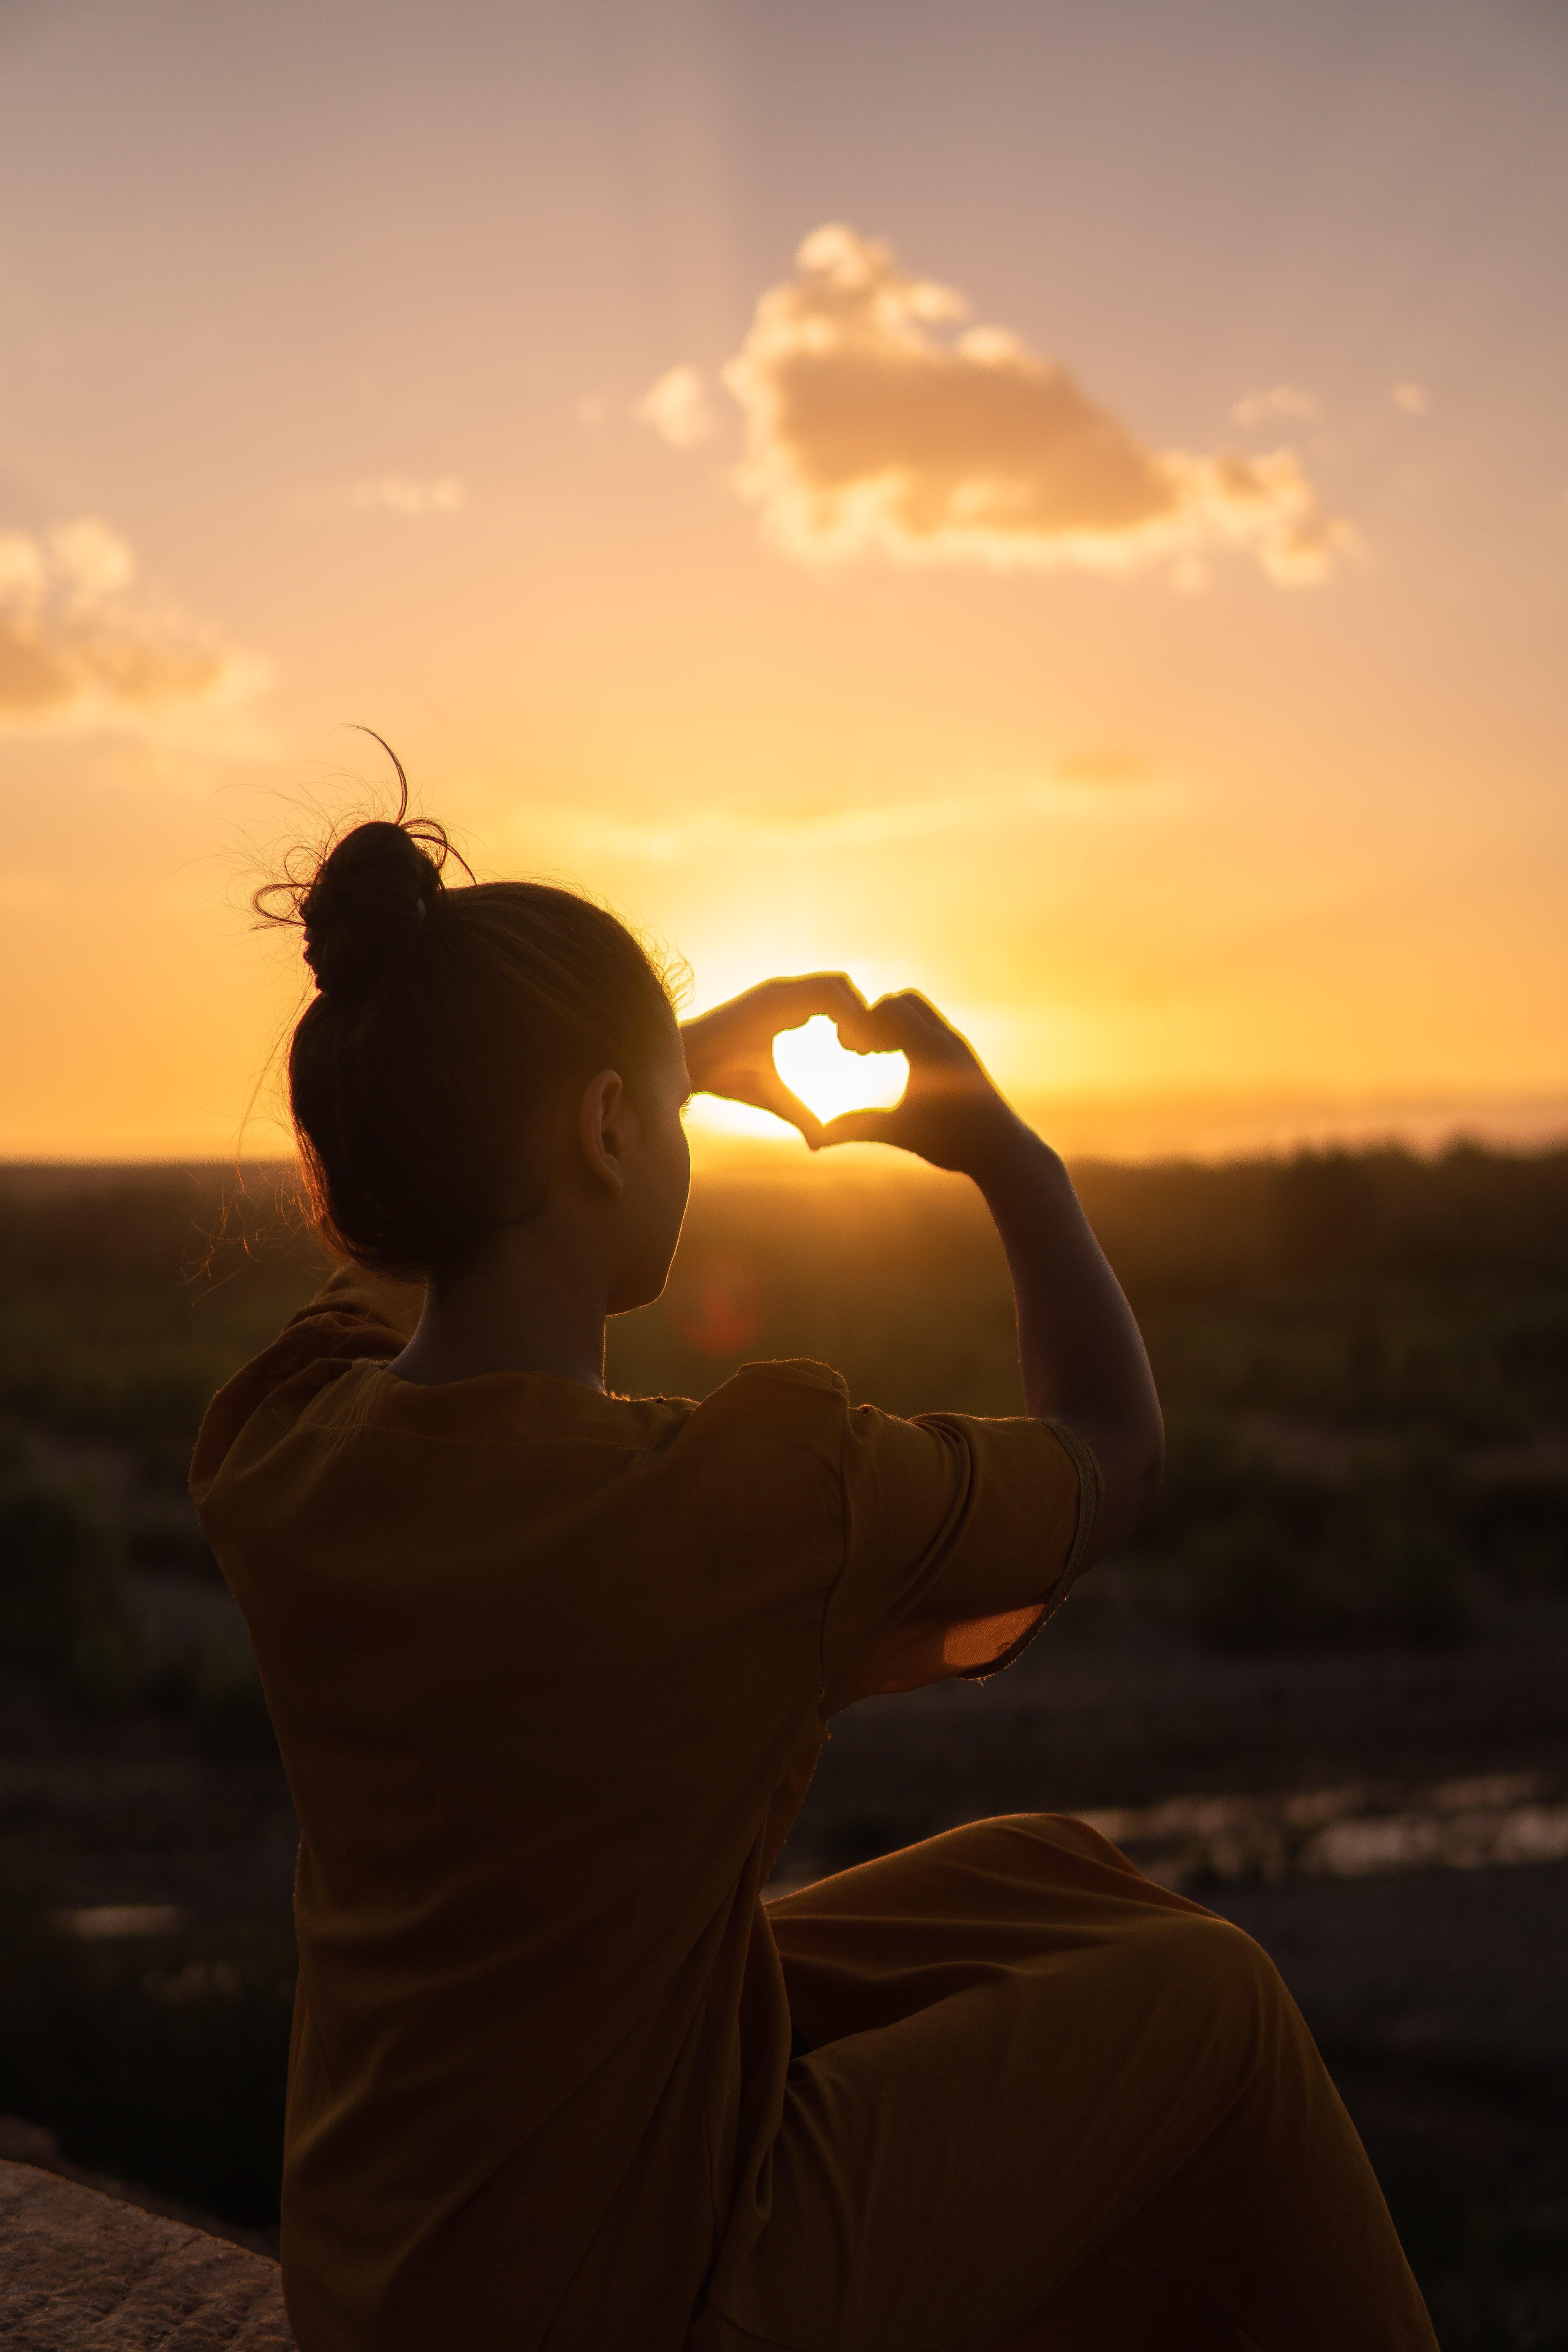
sky, sun, sunrise, sunset, horizon, sunlight, evening, morning, vacation, backlighting, sea, silhouette, cloud, calm, happiness, fun, girl